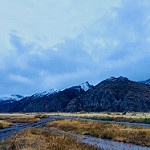
Scene: Outdoor